Liberty Magnet High School

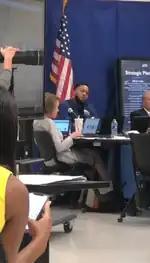
A screenshot of board member Connie Bernard shopping during the meeting

In June 2020, the name of the school became the center of controversy as many residents questioned the purpose of memorializing the legacy of Lee. Many, including the Baton Rouge Area Chamber (BRAC), announced their support of the name change, with Adam Knapp, CEO of BRAC, saying, "Our leadership felt it was time to make a change in the name of that school."